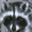
Label: raccoon